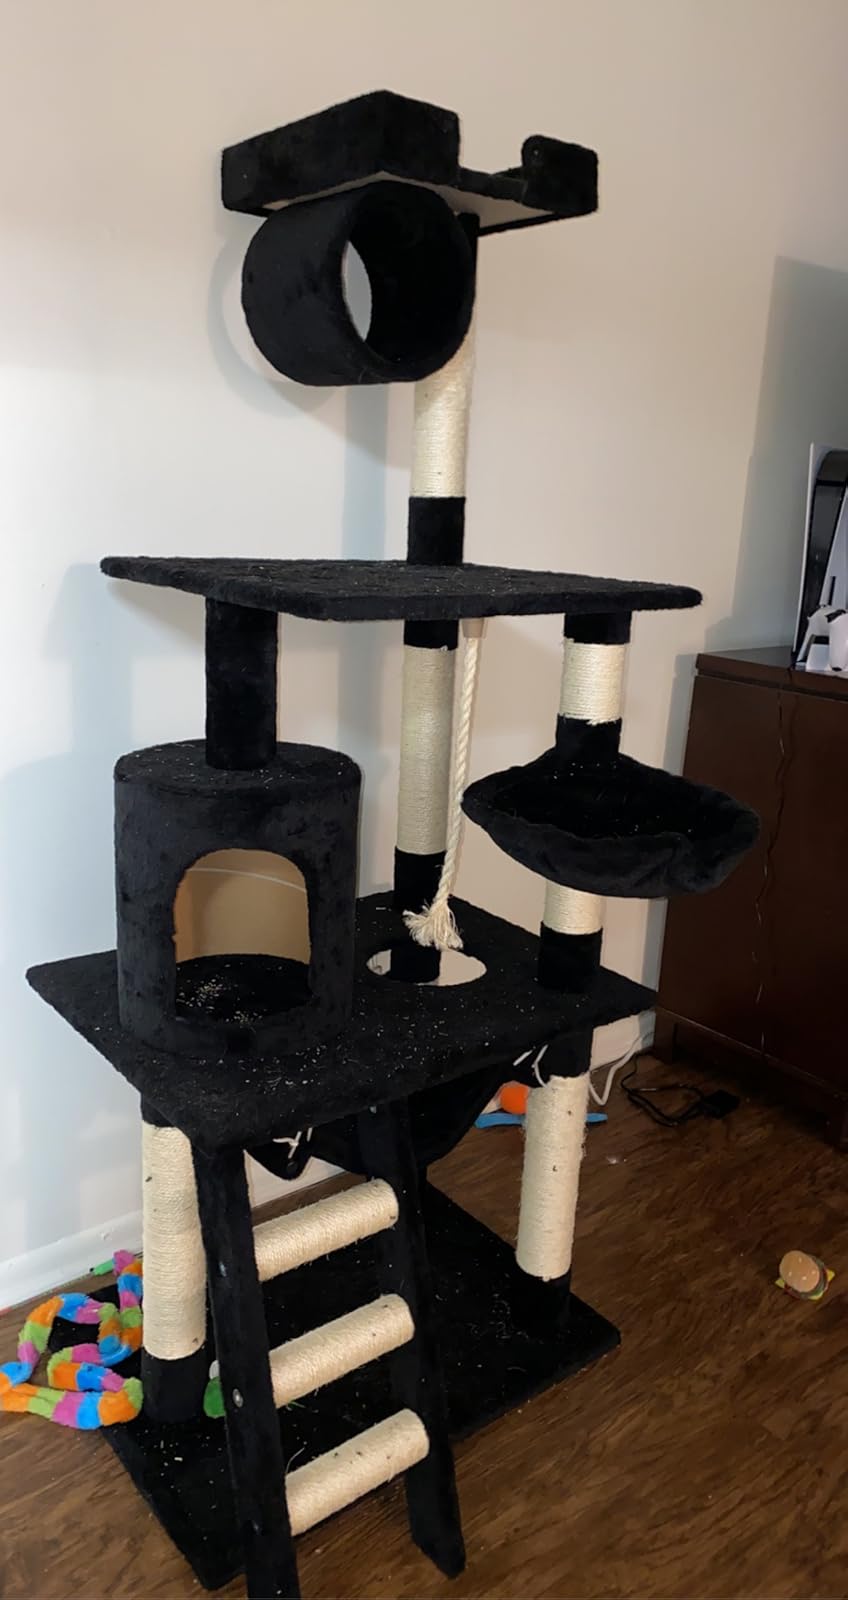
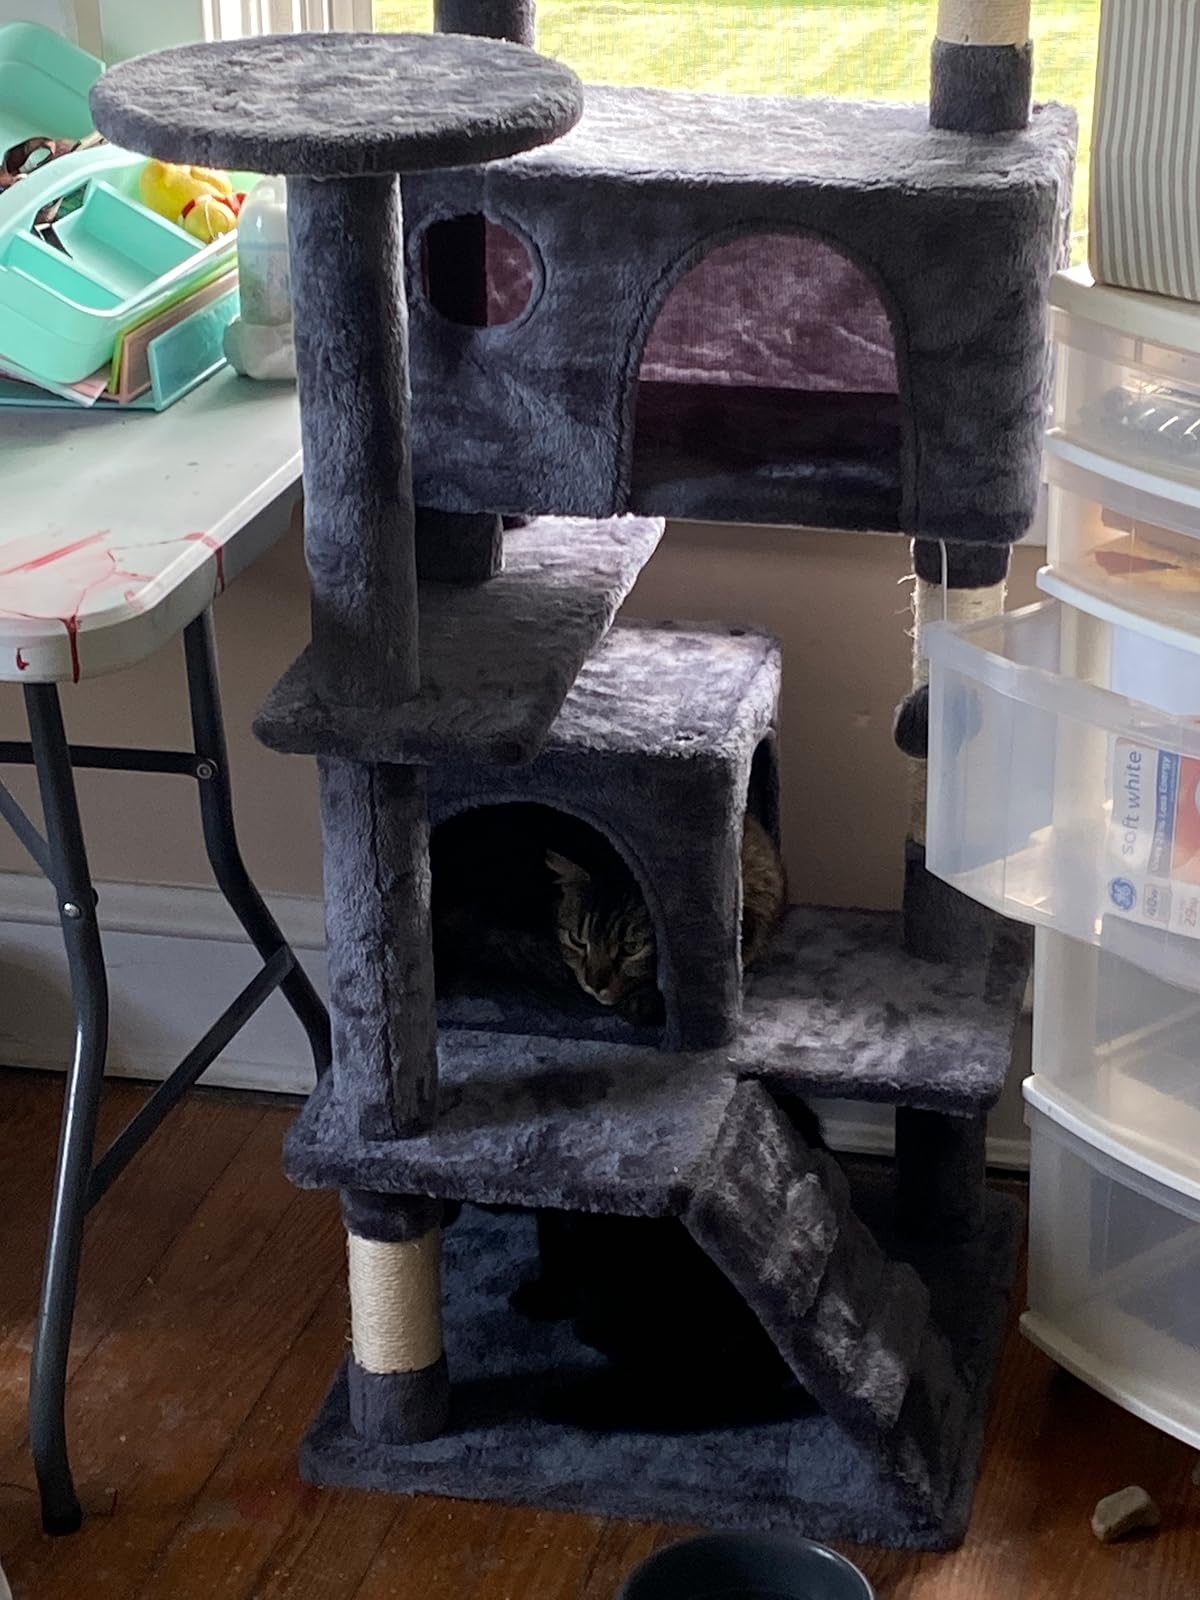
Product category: items_cat tree
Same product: no